Donna Loren

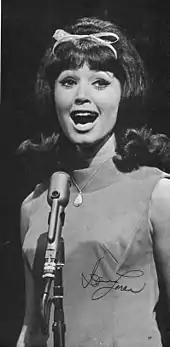
Loren performing "Wishin' and Hopin'" on "Shindig!"

Loren was the featured female vocalist on "Shindig!" from its debut on September 16, 1964, until late 1965. Loren debuted on the program performing "Wishin' and Hopin'". On the series, Loren performed a wide range of material both in solos and work with other performers, most often Bobby Sherman. Loren has discussed her enjoyment of appearing on the series, saying in 2005: "The microphone that I used was the greatest. I loved the sounds that came out". Loren sang on 26 shows, and also appeared in the live theatre show "Shindig '65". In 1991, Loren appeared with several other cast members in the VH1 retrospective special of the series, "The Shindig Show".